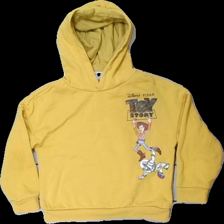
View: front
Type: Hoodie
Category: Children
Brand: Not in the list
Brand text on label: Disney
Colors: Yellow, White, Orange, Multicolor
Material: 53% cott, 47% poly
Pattern: Logo print
Cut: Regular
Size: 116
Season: All
Price range: <50
Recommended usage: Export
Description: Yellow hoodie from Disney with Toy Story print on one side, size 116. Poor condition.